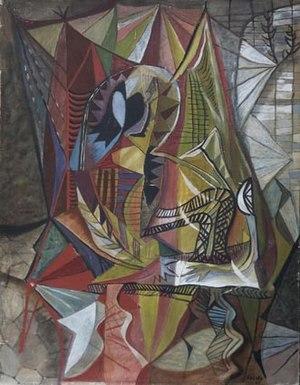
RYLSKY (1901-1970), Ange cousant un poème à la machine, 1946, huile sur toile
Ferdinand Albert François Joseph Ladislas Ścibor-Rylski, dit Rylsky, également connu sous le pseudonyme de Ahü, né à Paris le 17 juillet 1901 et mort dans la même ville le 12 mai 1970, est un peintre et graveur français de la nouvelle École de Paris.